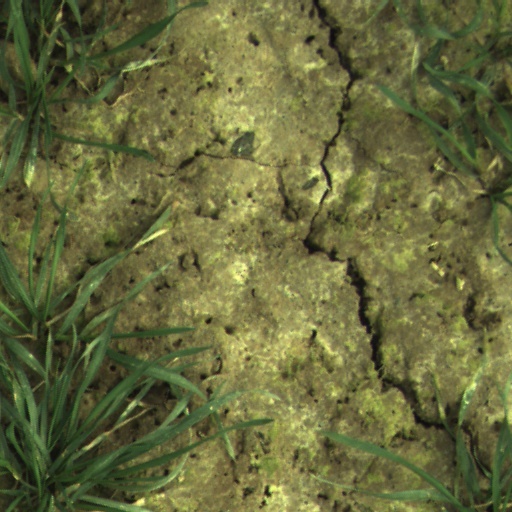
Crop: wheat